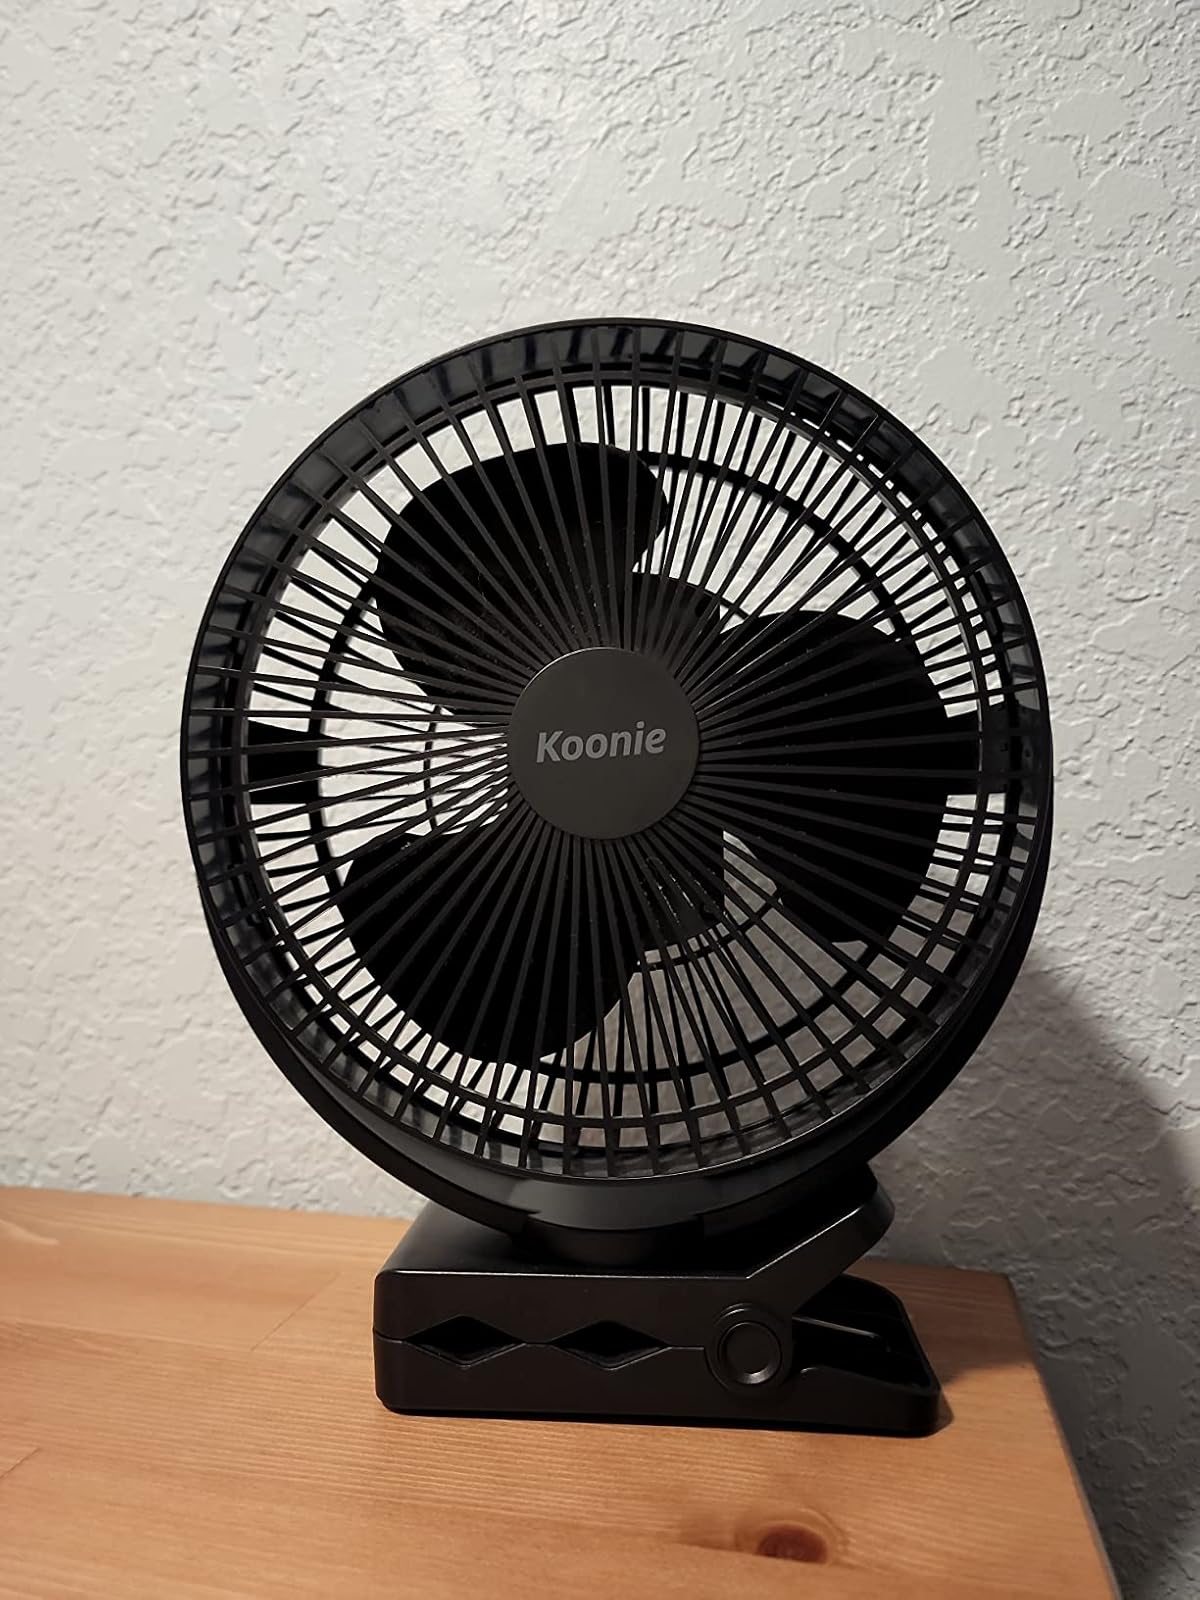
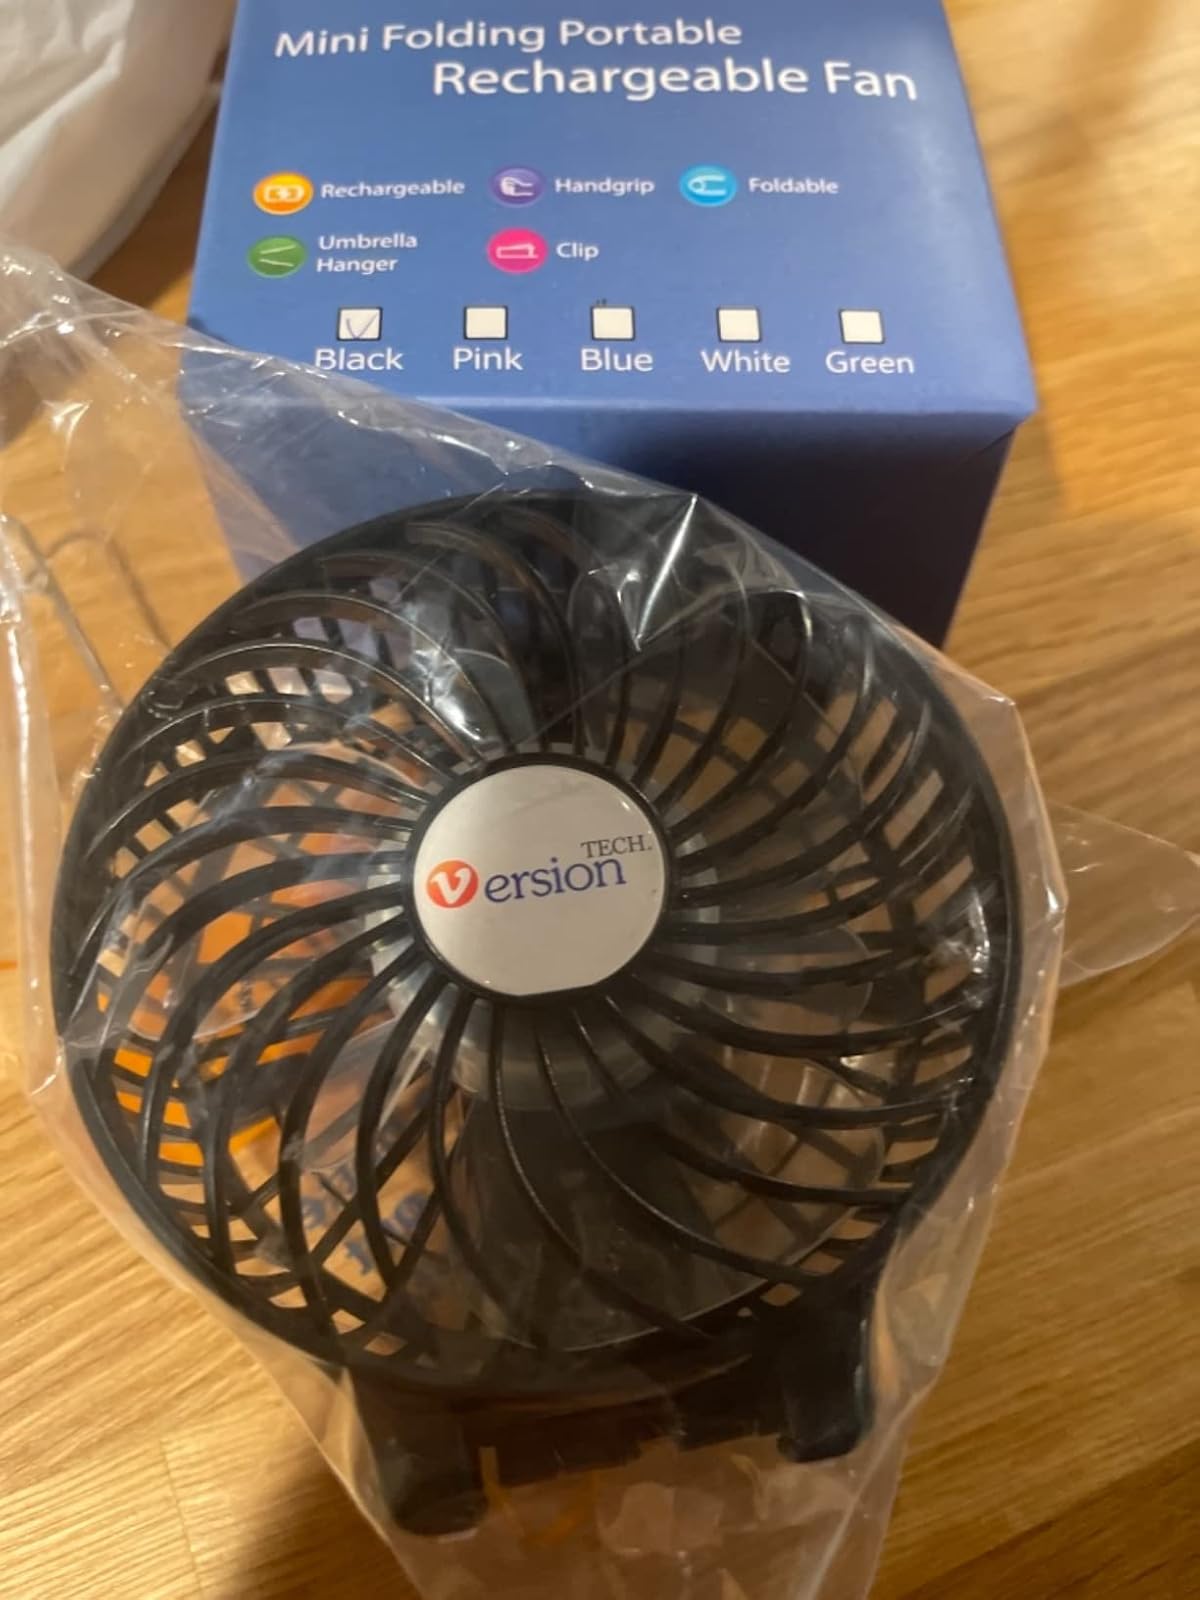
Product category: fan
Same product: no